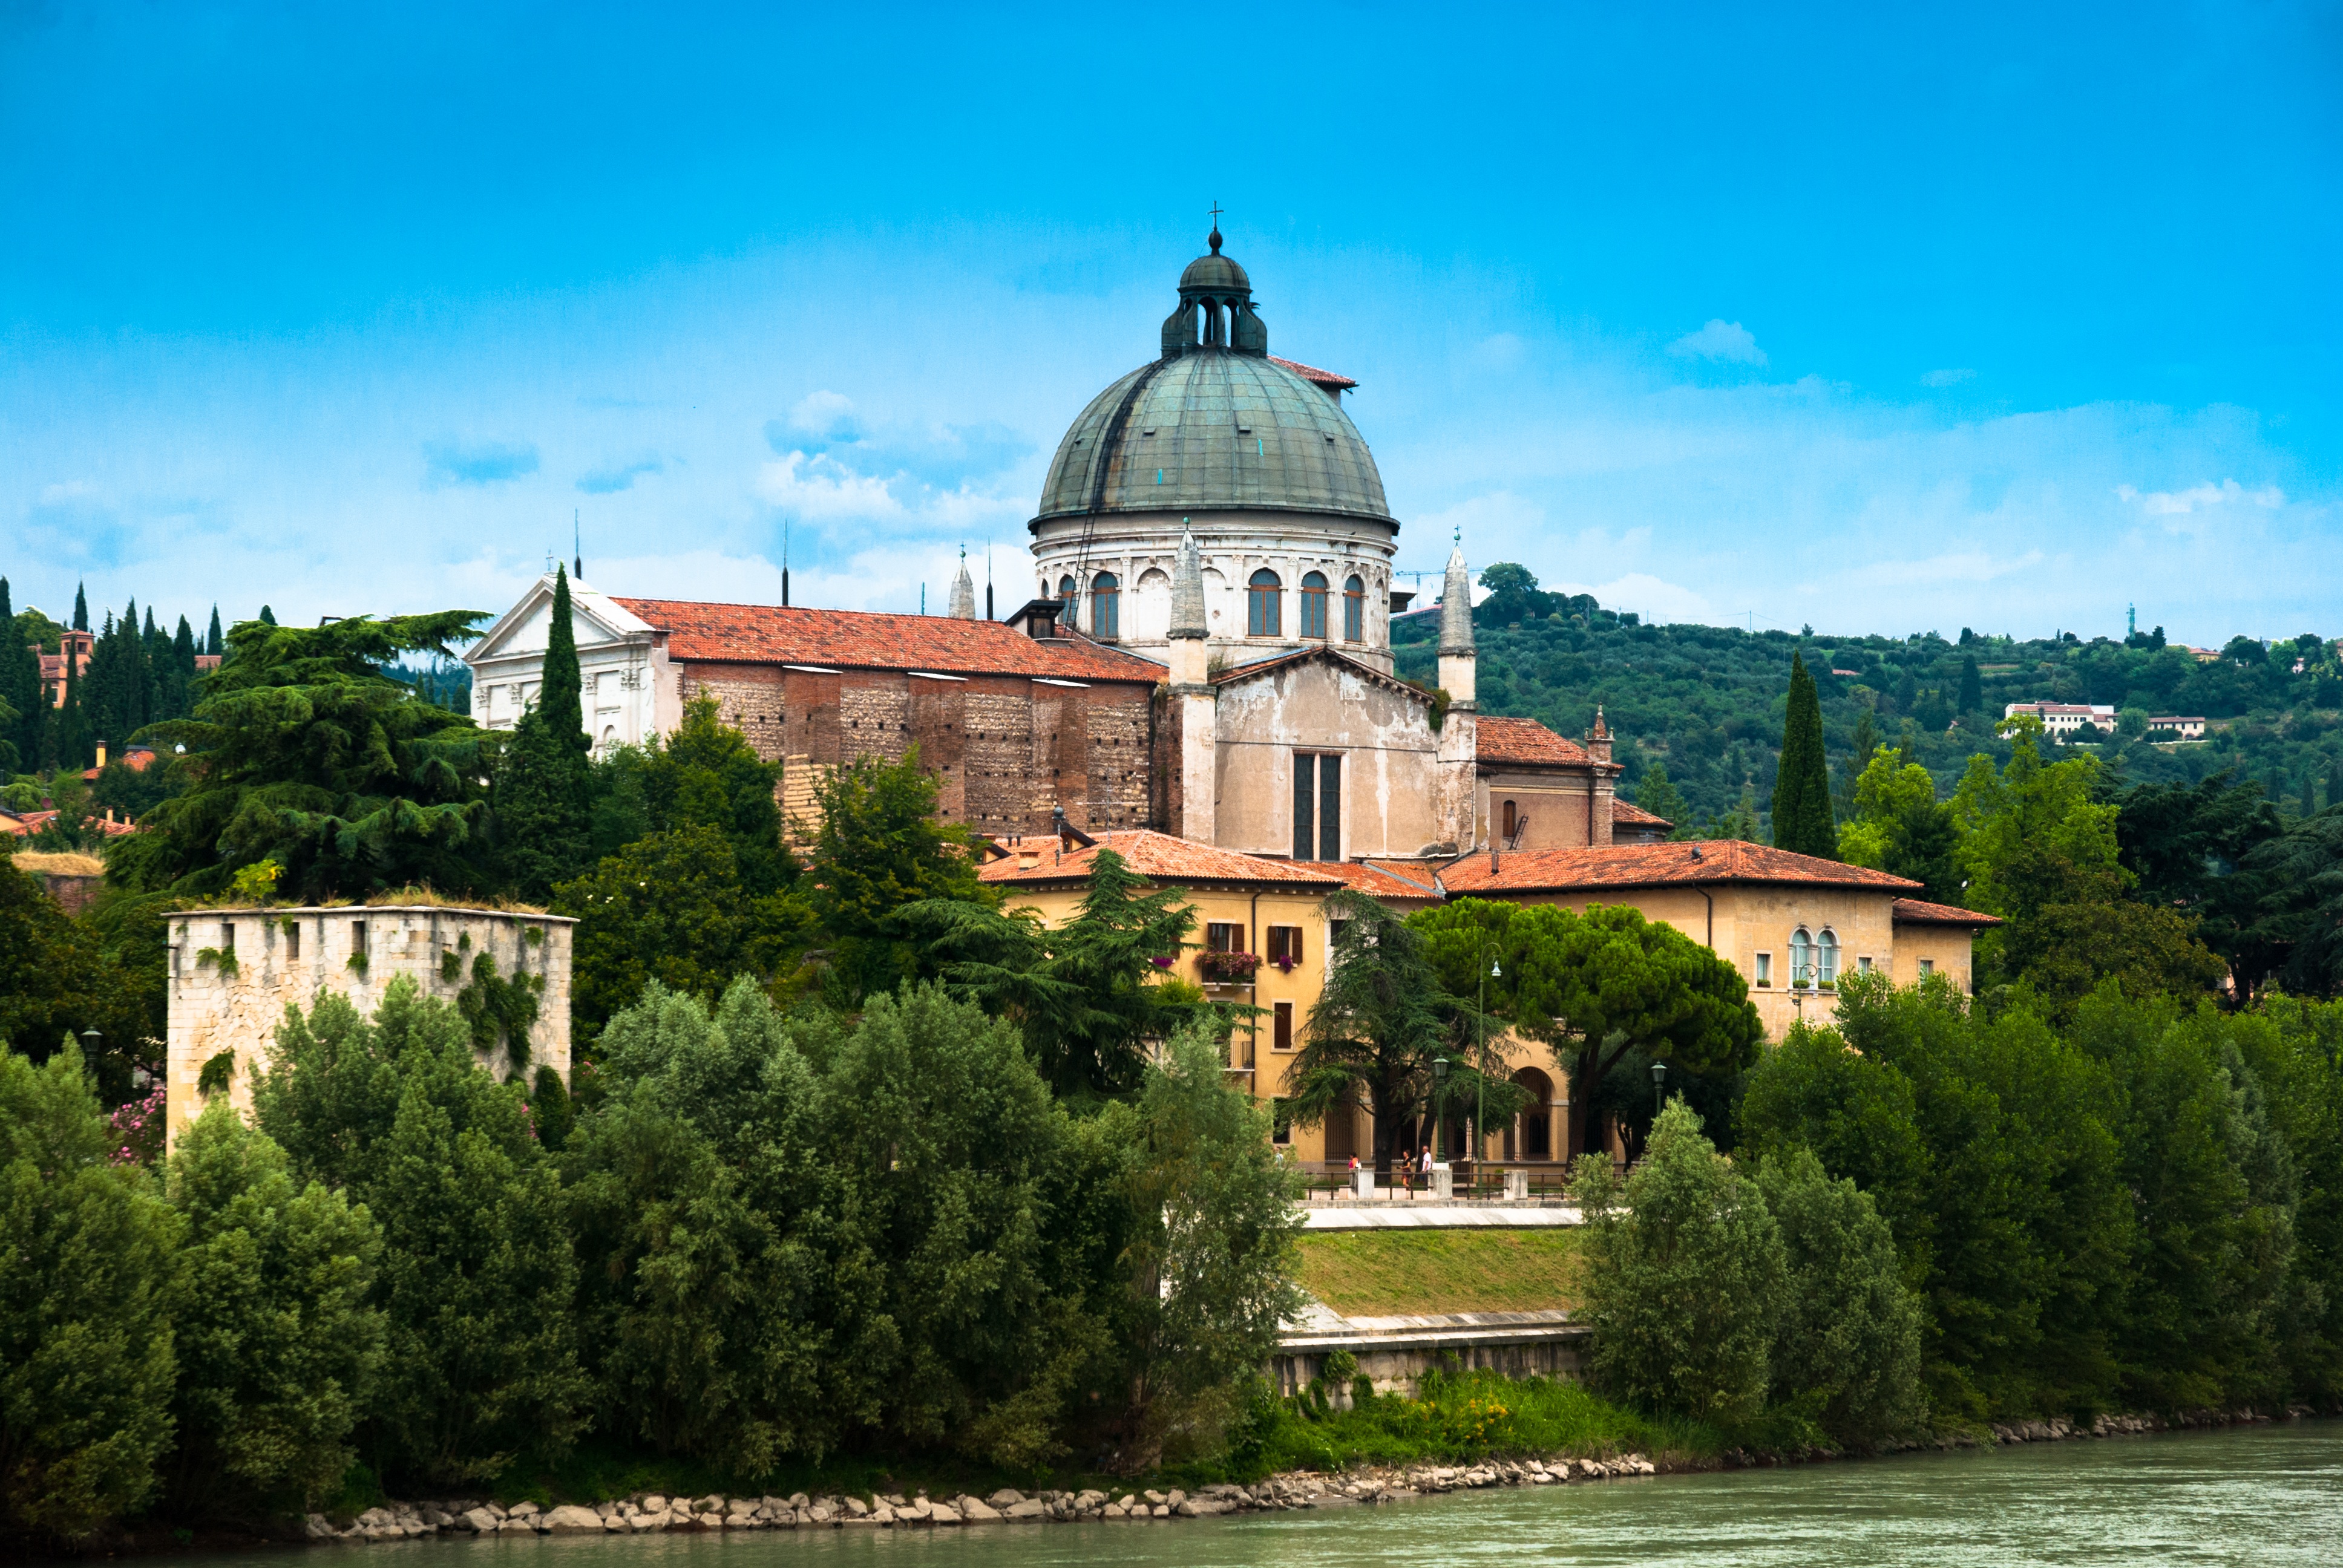
landscape, water, nature, sky, town, view, building, chateau, palace, river, summer, tower, weather, holiday, landmark, blue, church, tourism, heat, place of worship, clouds, holidays, monastery, verona, estate, the sun, the stones, water castle